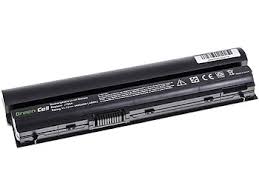
Waste category: battery